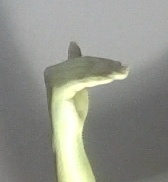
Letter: khaa